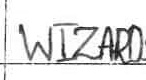
Label: Wizards